A Sip of Love

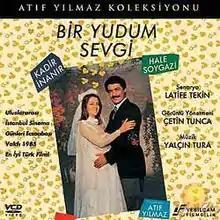

A Sip of Love (Turkish: Bir Yudum Sevgi) is a 1984 Turkish drama film, co-written, co-produced and directed by Atıf Yılmaz, featuring Kadir İnanır and Hale Soygazi. She lives an unhappily married life but things change when her husband loses his job and she is forced to find factory work. The film screened in competition at the 21st Antalya Golden Orange Film Festival, where it won Golden Oranges for Best Film, Best Director, Best Actress, Best Supporting Actress and Best Music, and the 4th International Istanbul Film Festival, where it won Best Turkish Film.